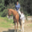
Label: horse